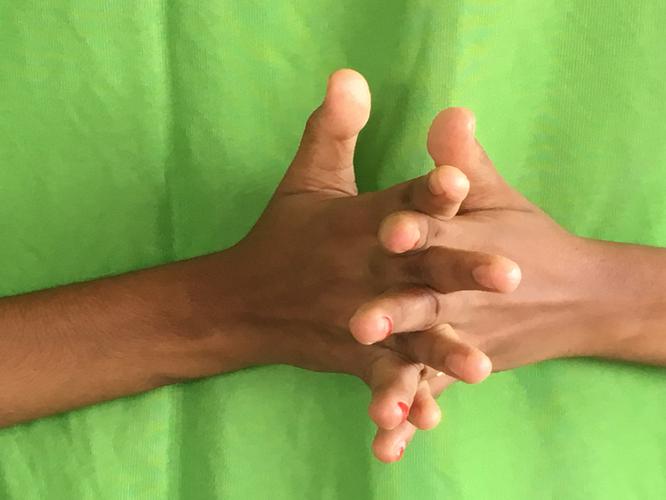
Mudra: Karkatta
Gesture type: double_hand